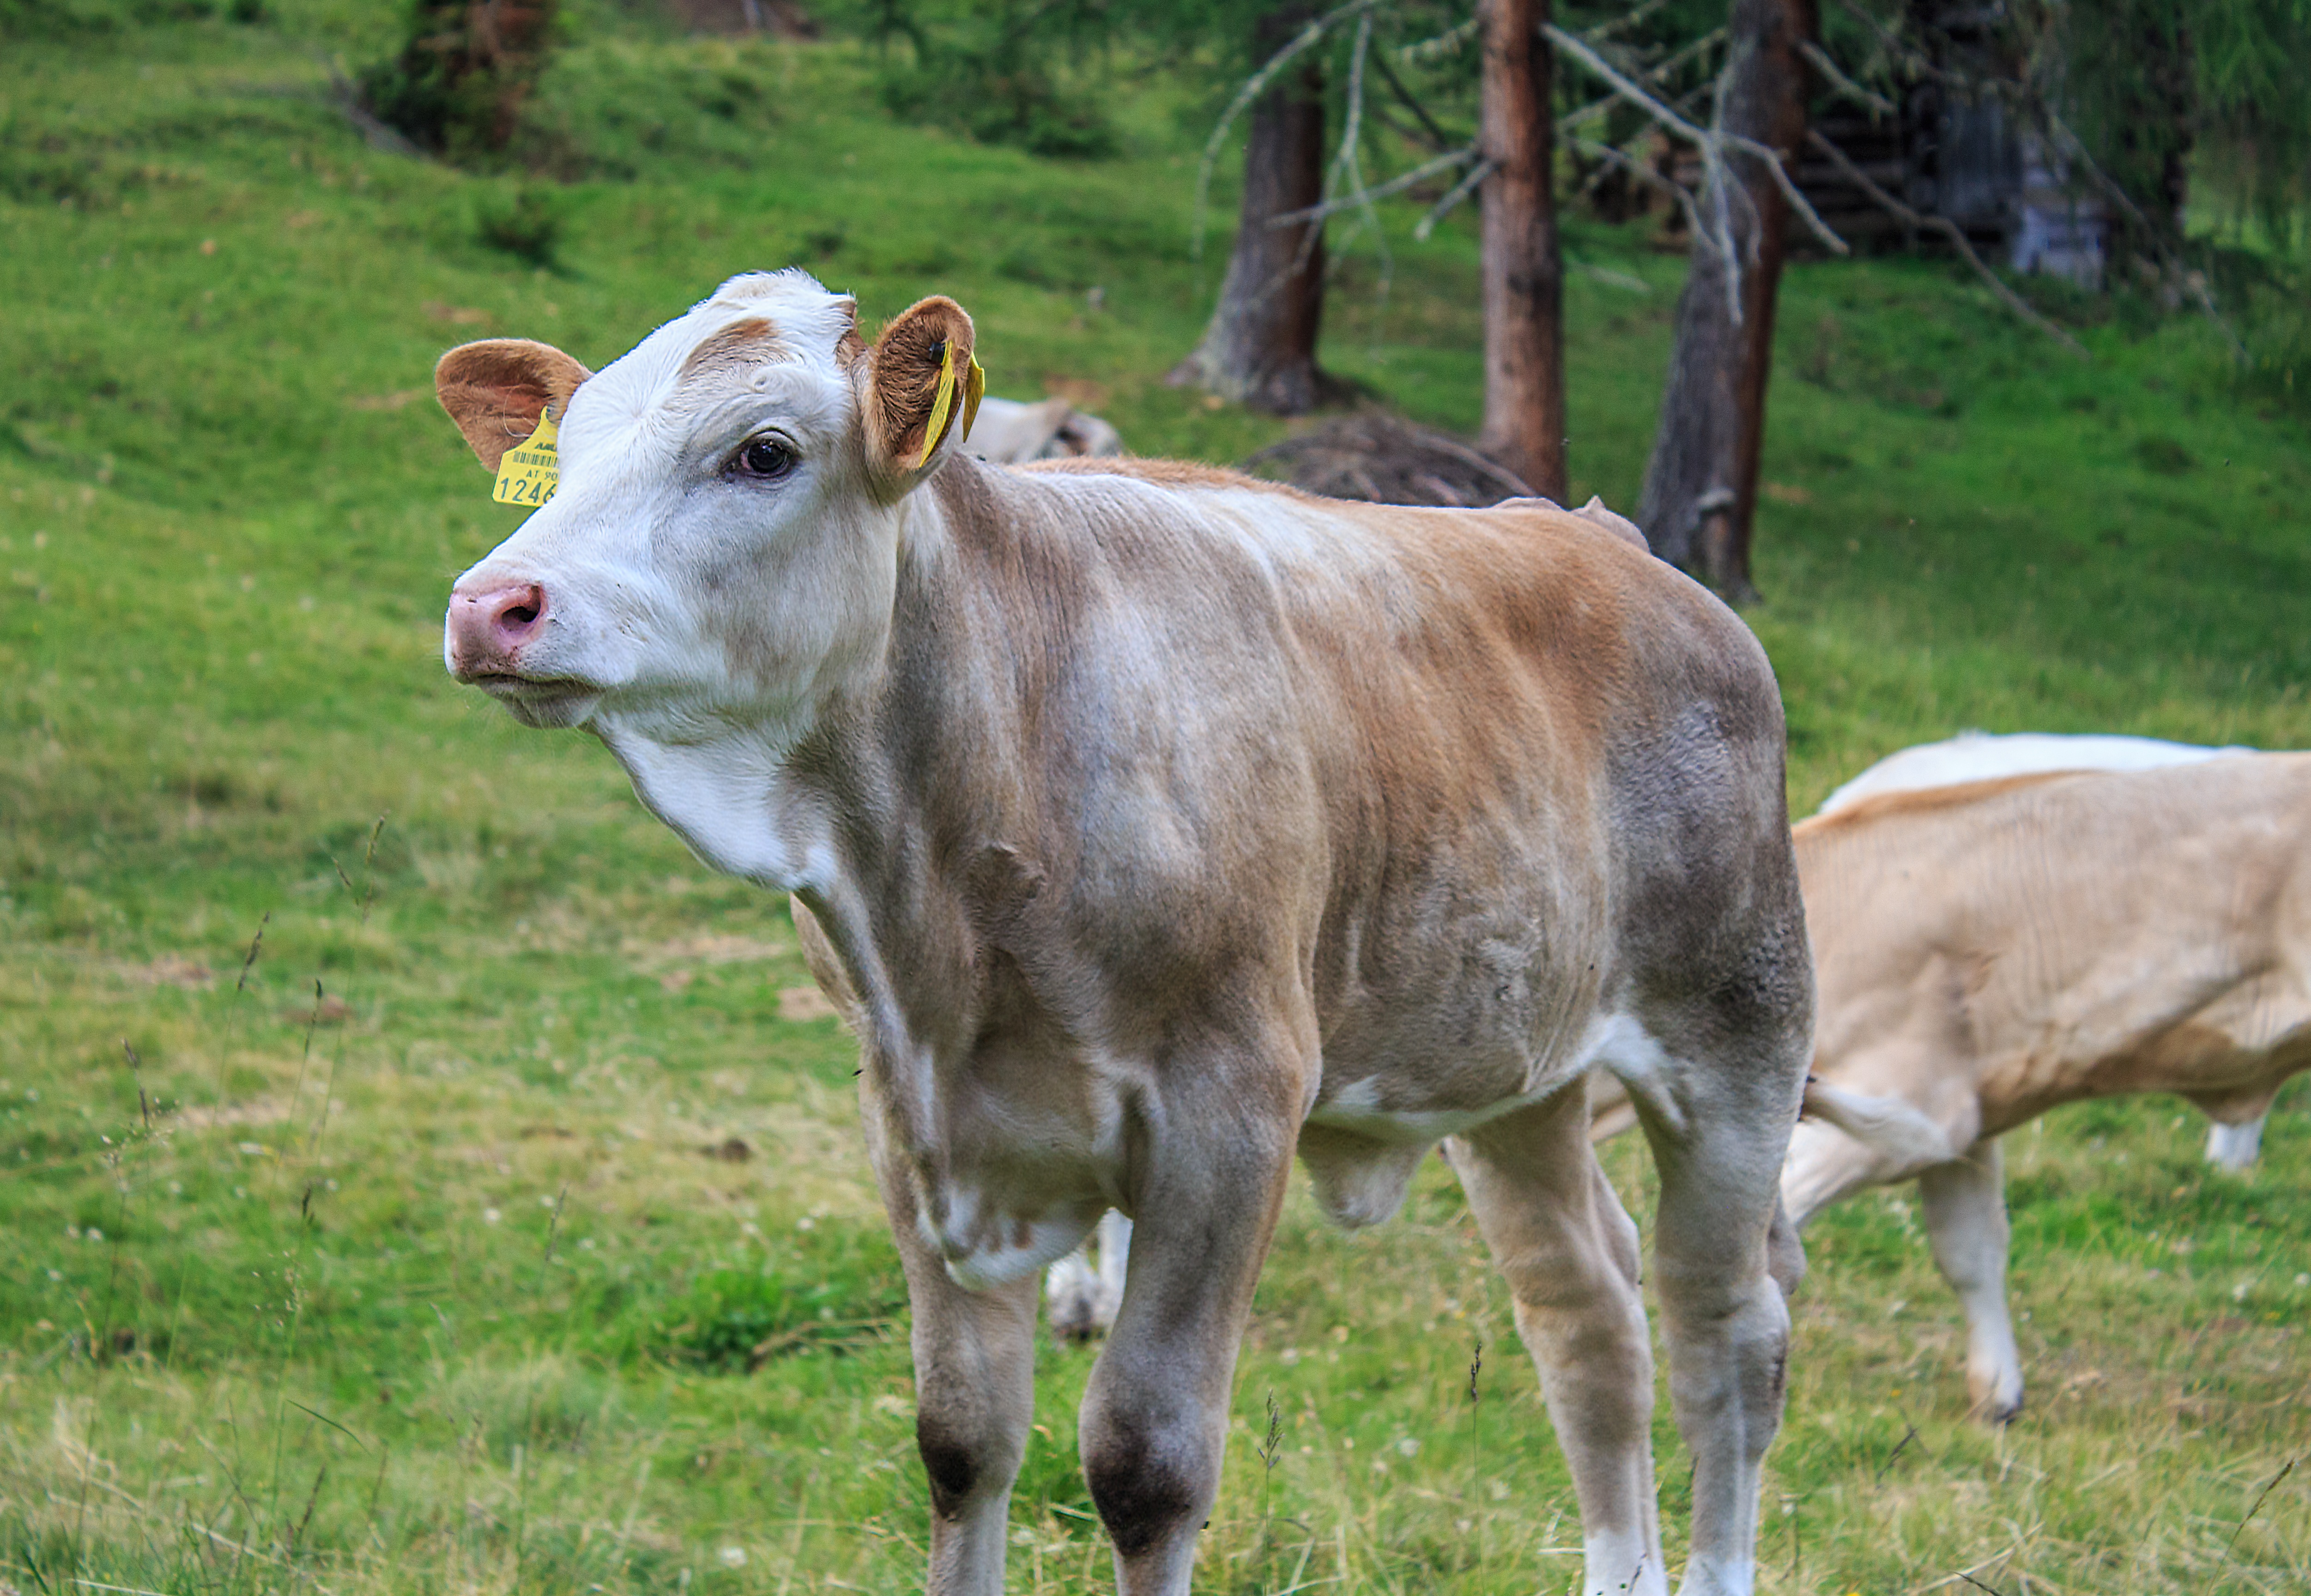
nature, grass, field, farm, meadow, animal, wildlife, horn, cow, cattle, herd, pasture, grazing, livestock, mammal, alpine, agriculture, beef, fauna, calf, austria, cows, bull, grassland, vertebrate, ruminant, alm, young animal, herbivores, rural area, milk cow, dairy cattle, dairy cow, cattle like mammal, cow goat family